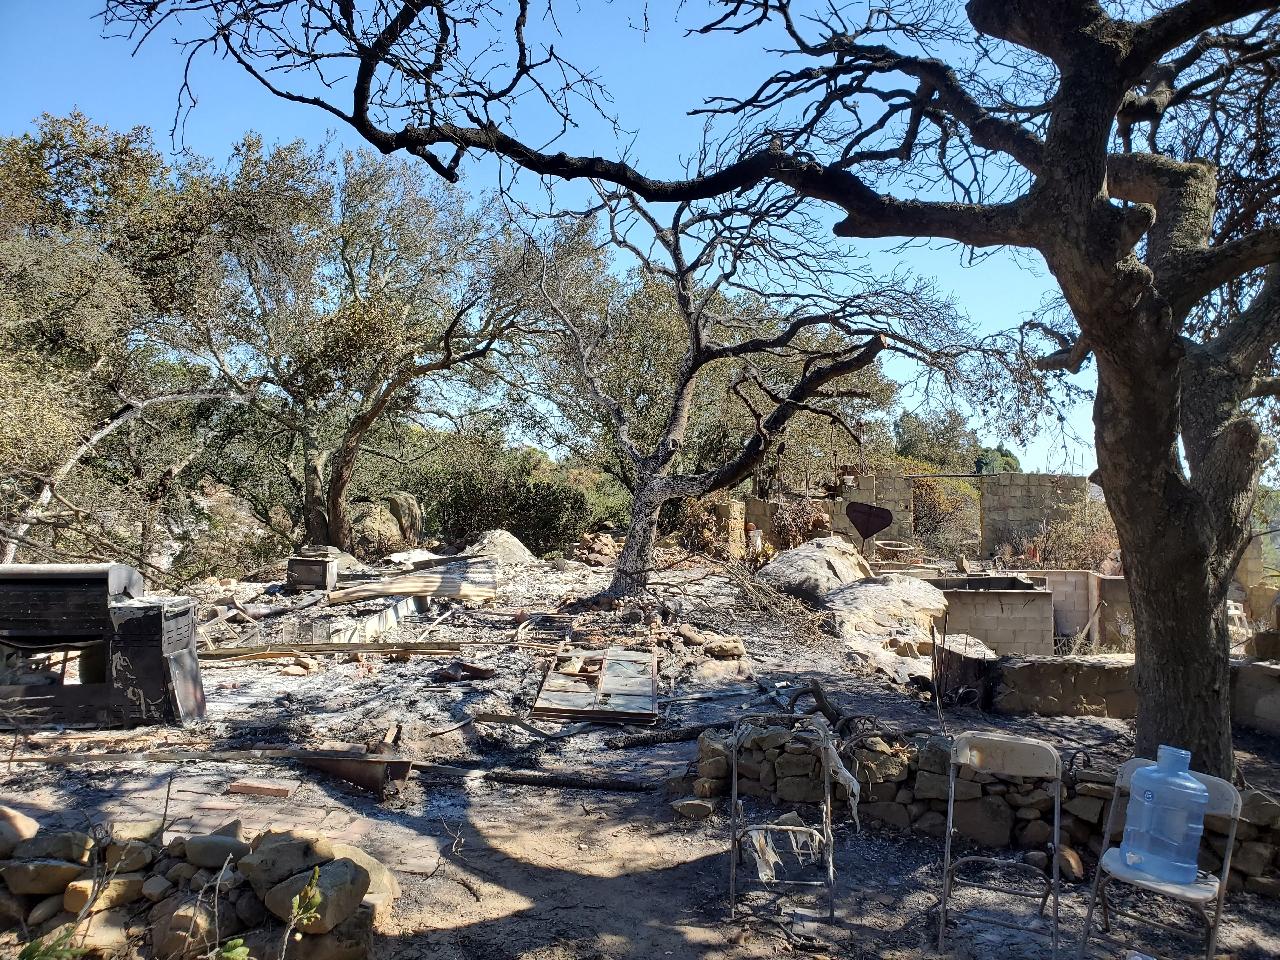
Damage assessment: destroyed